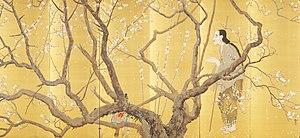
Shimomura Kanzan, pseudonyme de Seizaburo est un peintre japonais des XIXᵉ – XXᵉ siècles, né le 10 avril 1873 à Wakayama, mort le 10 mai 1930 à Tokyo.